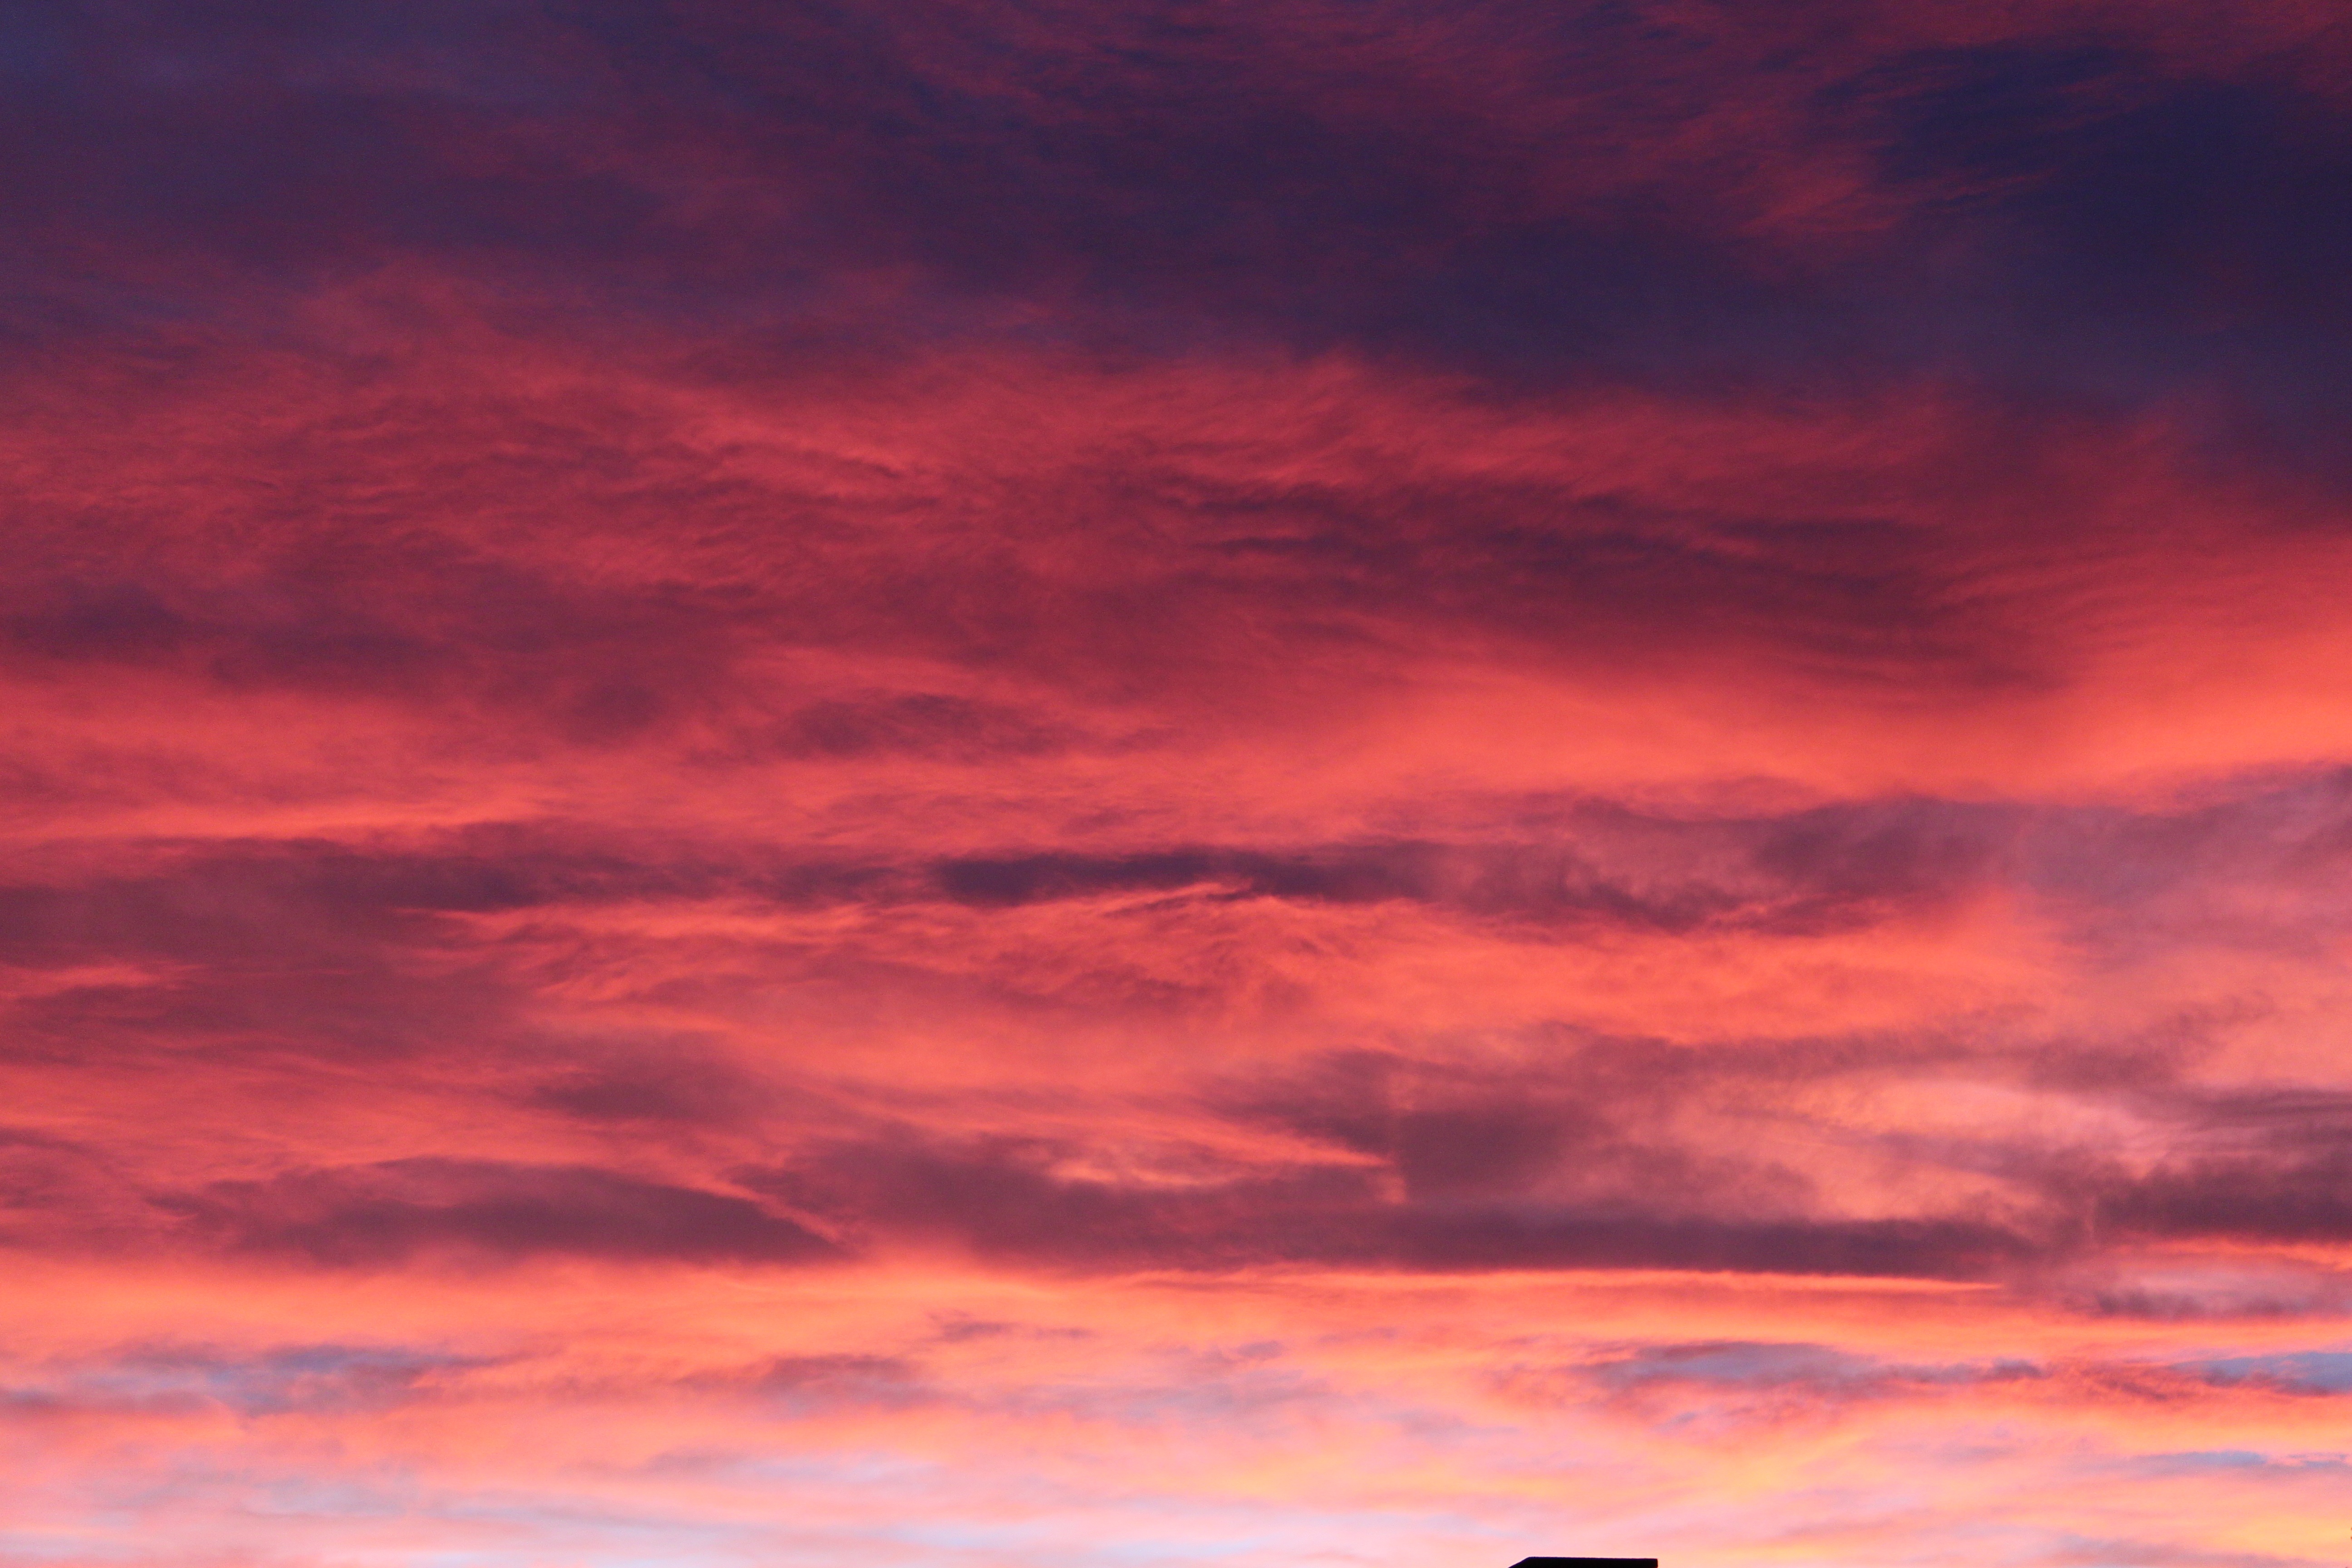
horizon, cloud, sky, sunrise, sunset, morning, dawn, atmosphere, dusk, evening, red, cumulus, clouds, afterglow, red sky at morning